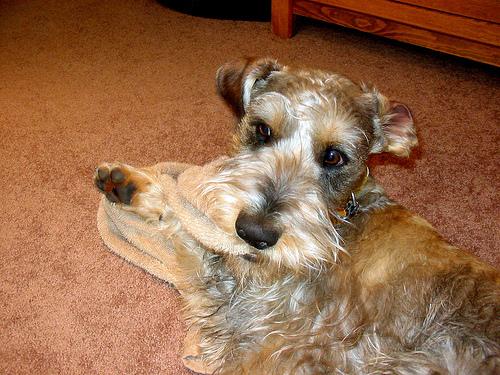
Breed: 220-n000053-standard_schnauzer